Universal basic income in the United Kingdom

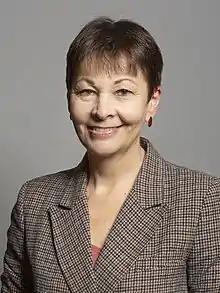

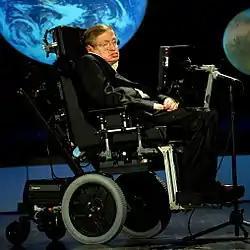
English theoretical physicist, cosmologist and author Stephen Hawking was a supporter of a universal basic income.

A system of universal basic income is supported by the Green Party of England and Wales, the Scottish National Party Scottish Greens, and the Scottish Socialist Party. For a period the Liberal Democrats also accepted it as official policy, but modified their support before members voted to adopt it as party policy in September 2020. In March 2023, a majority of members of the Liberal Democrats at the party's Spring Conference voted in favour of adopting a "Guaranteed Basic Income" (GBI) instead of a universal basic income as the Liberal Democrats official policy.